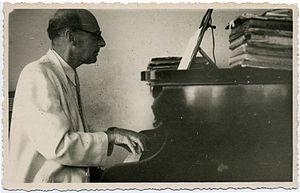
La toccata est, dans la musique baroque, une composition de forme libre pour les instruments à clavier — orgue, clavecin ou piano. Elle est caractérisée par ses figures brillantes, sa virtuosité et son énergie rythmique, avec des sections imitatives ou plus lentes. À l'origine, il s'agit d'une courte improvisation, ou d'un prélude impromptu, destinée à prendre contact avec un instrument. Elle est jouée isolément, soit dans un contexte religieux, soit dans un contexte profane, lors d'un concert. Si la cantate est une pièce à chanter, la sonate une pièce à « sonner », la toccata est une pièce à « toucher », devenue progressivement une démonstration de la dextérité de l'interprète, à même de faire apprécier les qualités de l'instrument.
Paul Ben-Haim est un compositeur allemand puis israélien.